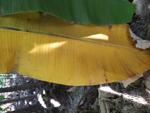
Label: xamthomonas